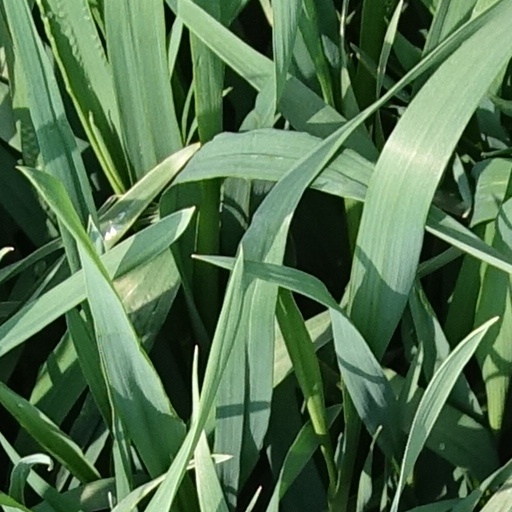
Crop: wheat